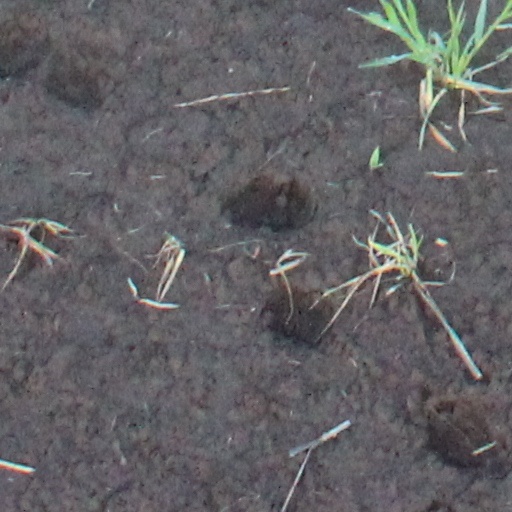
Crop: wheat